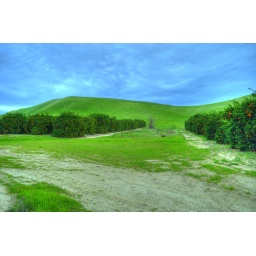
Love the way the colors of the field and sky came out in this pic